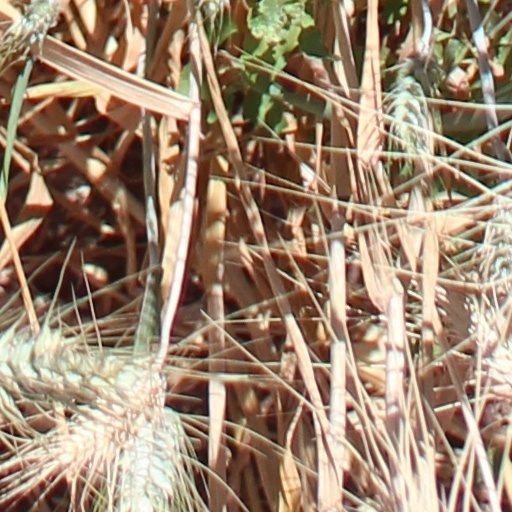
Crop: wheat